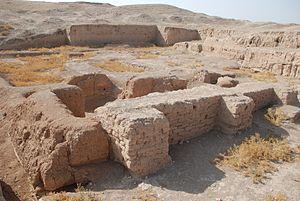
L’empire d'Akkad est un État fondé par Sargon d'Akkad qui domina la Mésopotamie de la fin du XXIVᵉ siècle av. J.-C. au début du XXIIᵉ siècle av. J.-C. selon la chronologie la plus couramment retenue, même s'il est possible qu'il se soit épanoui environ un siècle plus tard, les datations étant incertaines pour une période aussi lointaine.
L'histoire de la Mésopotamie débute avec le développement des communautés sédentaires dans le nord de la Mésopotamie au début du Néolithique, et s'achève dans l'Antiquité tardive. Elle est reconstituée grâce à l'analyse des fouilles archéologiques des sites de cette région, et à partir du IVᵉ millénaire av. J.‑C. par des textes écrits essentiellement sur des tablettes d'argile, la Mésopotamie étant l'une des premières civilisations à inventer l'écriture, avec l’Égypte antique.
Tell Brak est un site archéologique de la Syrie antique, situé dans la vallée du Djaghdjagh, un des principaux affluents du Khabour, sur la rive droite de la rivière. Aux périodes historiques, il correspond à la ville de Nagar, ou Nawar. Le site comprend plusieurs tells, le principal occupant une surface de 43 hectares, et s’élevant à plus de 40 mètres au-dessus de la plaine. L’ensemble du site s’étend sur 110 hectares, avec un périmètre de 600 mètres.